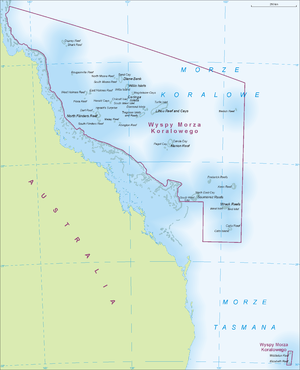
Le territoire des Îles de la mer de Corail est un groupe de petits îlots et récifs tropicaux de la mer de Corail. Leur distance jusqu'aux côtes du Queensland, en Australie, varie d'environ 390 km à 530 km. L'île Willis, la seule terre habitée, se trouve à 433 km de Hayter Point, au sud-sud-est de Cairns. Cependant une première ligne de récifs se situe à une distance depuis la côte comprise entre 190 km et 250 km. On compte une trentaine de récifs et atolls, dont une douzaine submergés en permanence ou n'émergeant qu'à marée basse. On peut compter 51 îlots et cayes, dont quelques-uns soutiennent de la végétation. Certains atolls ne font que quelques kilomètres de diamètre, alors qu'on y trouve aussi le second plus grand atoll au monde, Lihou, qui a un lagon de 100×30 km et entoure donc une surface d'environ 2 500 km². Le code FIPS 10-4 du territoire est CR, tandis qu'ISO 3166 le comprend dans AU.